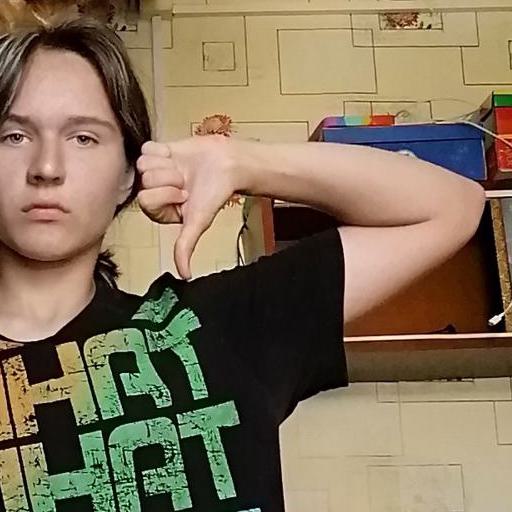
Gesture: dislike